OpenHMPP

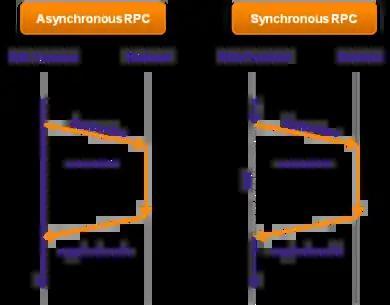
Synchronous versus asynchronous RPC

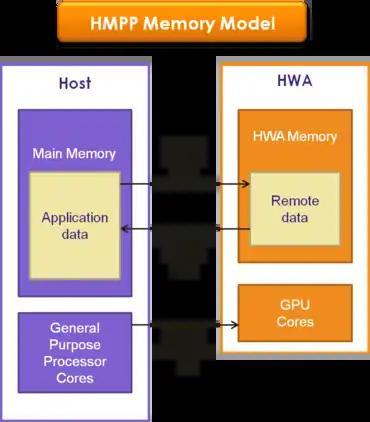
HMPP memory Model

The OpenHMPP directives may be seen as “meta-information” added in the application source code. They are safe meta-information i.e. they do not change the original code behavior. They address the remote execution (RPC) of a function as well as the transfers of data to/from the HWA memory.